Miscellany

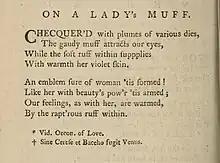
At the other extreme, a sexually objectifying poem from <a href="https%3A//archive.org/stream/fugitivemiscella02almo%23page/168/mode/2up">"The Fugitive Miscellany"

In the wake of collections such as Robert Anderson’s "Works of the British Poets" (thirteen vols., 1792–95) and Alexander Chalmers’ "Works of the English Poets" (twenty-one vols., 1810), anthologies were increasingly adopted for the publication of assorted poems. Barbara M. Benedict argues: